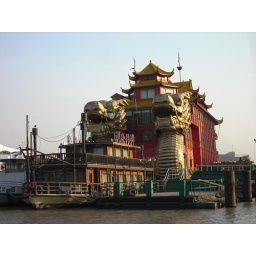
a golden dragon boat on the Huang Pu River in Shanghai